Volkswagen Passat (North America and China)

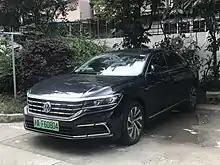
Volkswagen Passat PHEV

Revealed on October 12, 2018 by SAIC Volkswagen, the Chinese market 2019 Passat replaces the Passat NMS in China. Despite the high resemblance between the Chinese and North American Passats, they are completely different models based on different platforms. The Chinese market 2019 Passat is built on the newer Volkswagen Group MQB platform together with third generation Magotan, which is a long-wheelbase version of the European B8 Passat. Trim levels are known as the 280 TSI, 330 TSI and 380 TSI. 280 TSI models receive the 1.4-liter "EA211" engine, while 330 TSI and 380 TSI models receive the 2.0-liter "EA888" engine. All models are available with 7-speed DSG gearbox as standard.